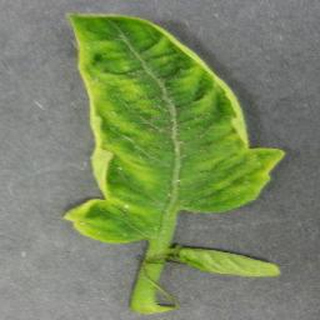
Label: tomato_yellow_leaf_curl_virus